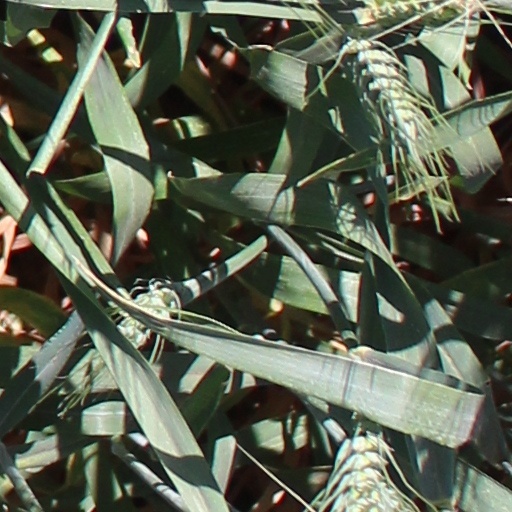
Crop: wheat